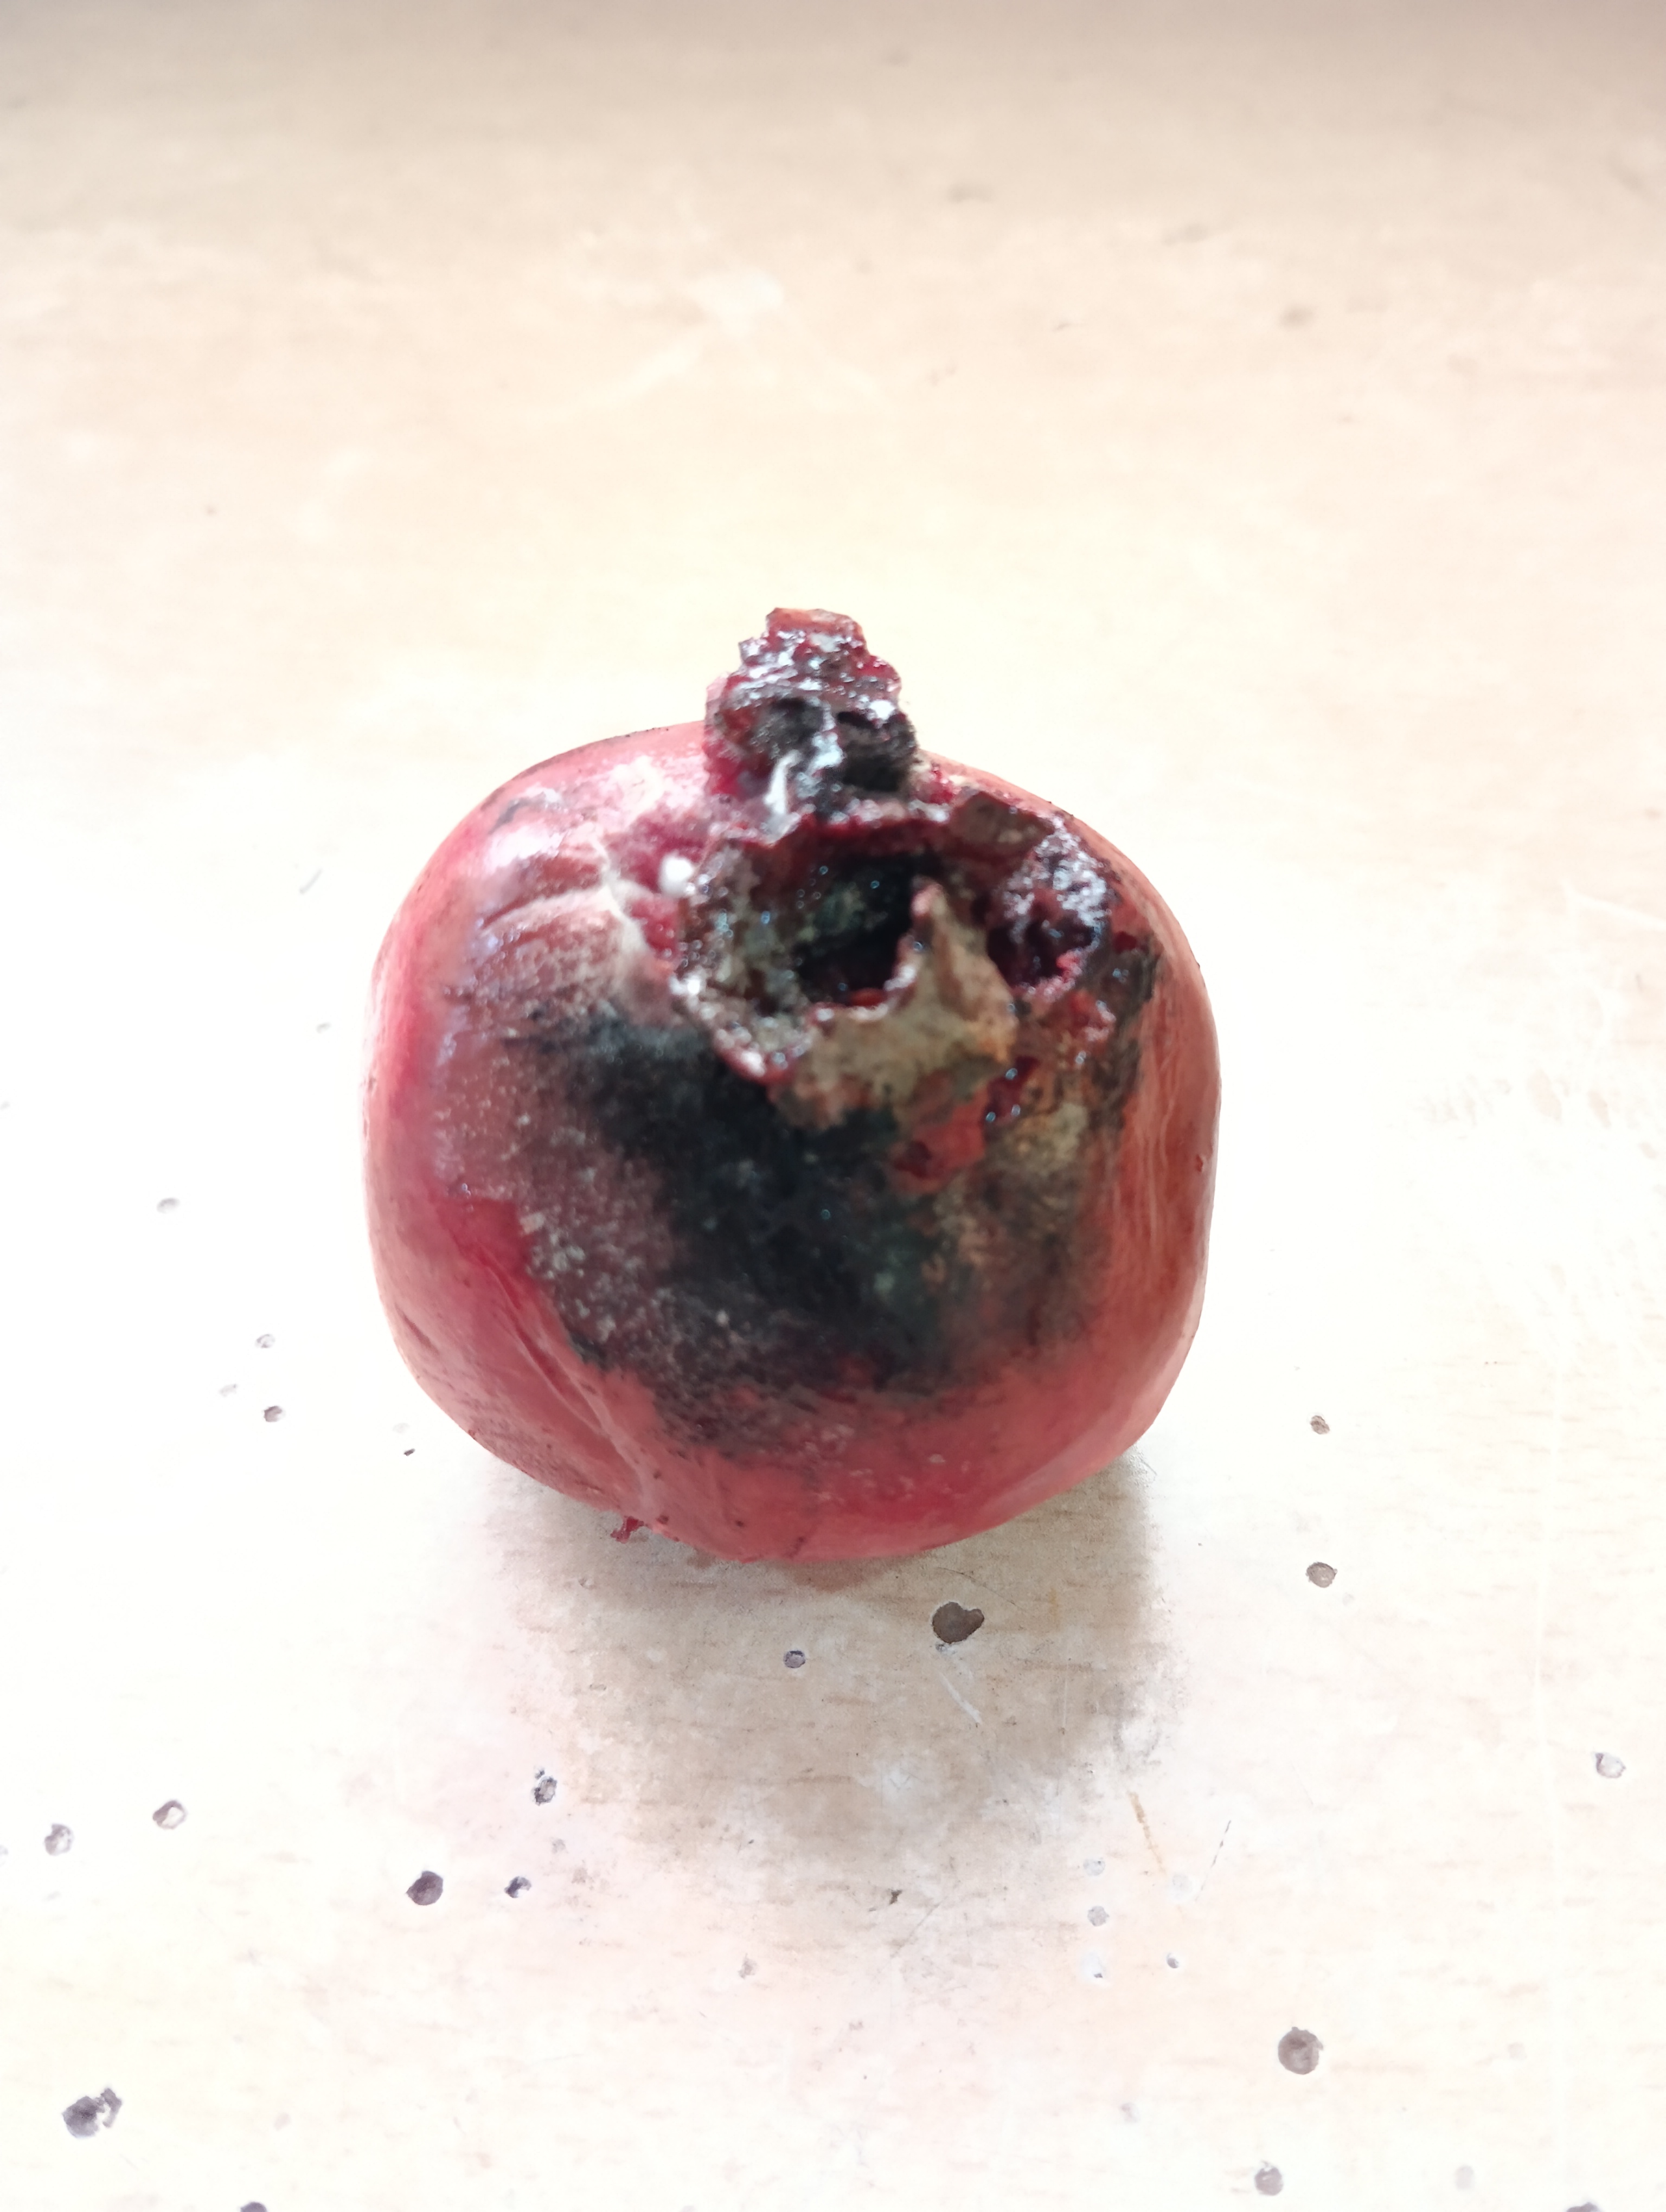
Label: Major Defect